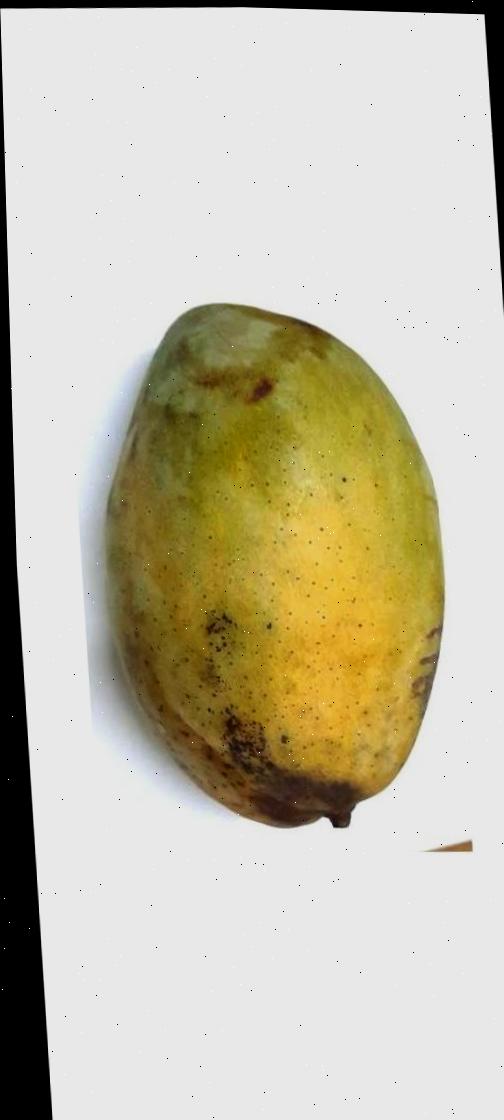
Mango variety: Fazli Classic